Stephen R. Fitzgarrald

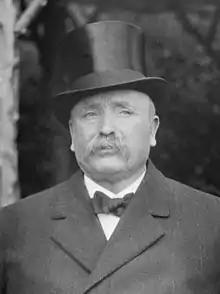

Stephen R. Fitzgarrald (December 25, 1854 – June 2, 1926) was the 17th Lieutenant Governor of Colorado, serving from 1909 to 1915 serving under Governors John F. Shafroth and Elias M. Ammons as a member of the Democratic party.